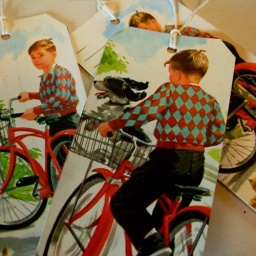
Dick riding his bike with spot in the basket